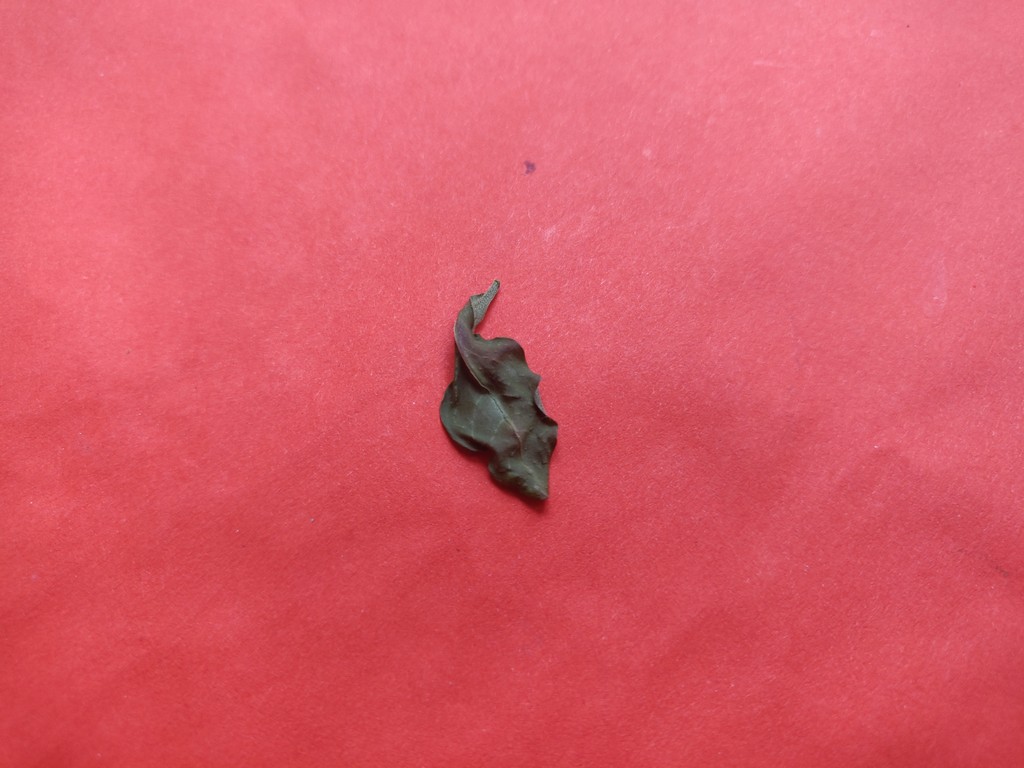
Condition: Dried
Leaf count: single
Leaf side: unknown